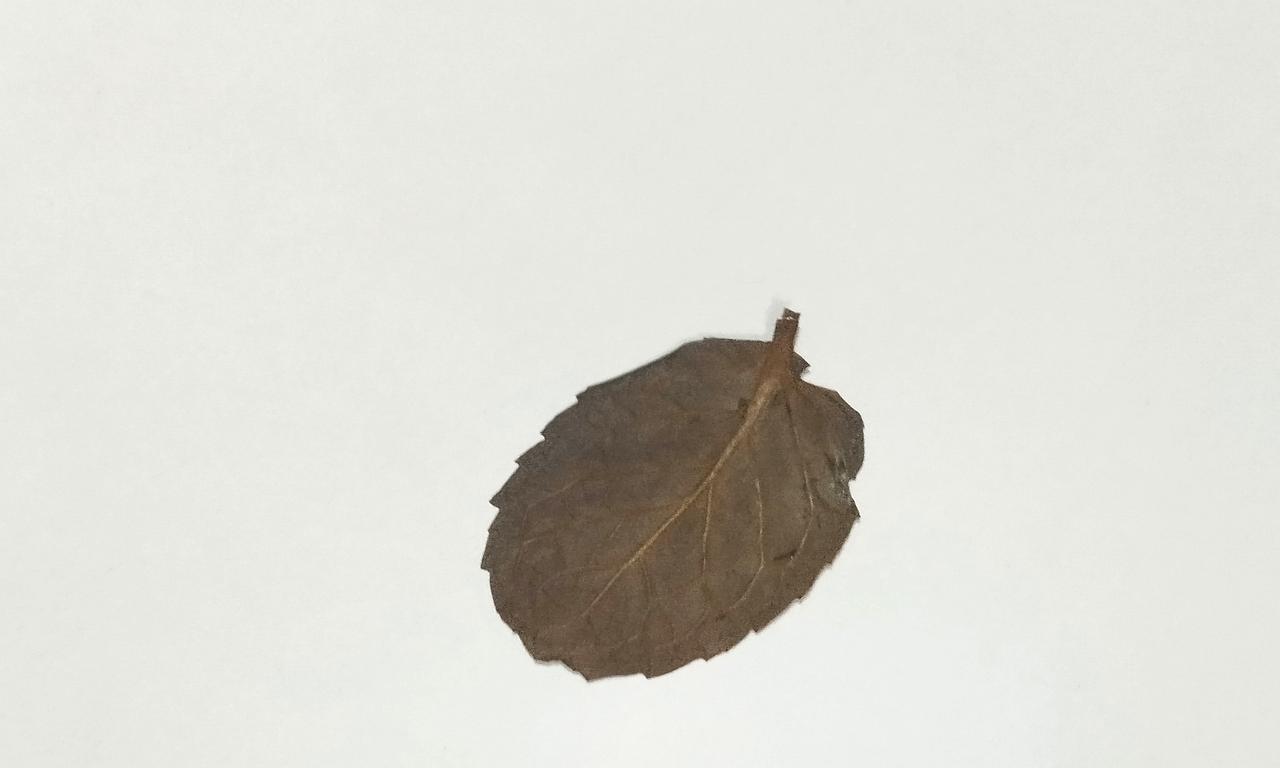
Label: Dried